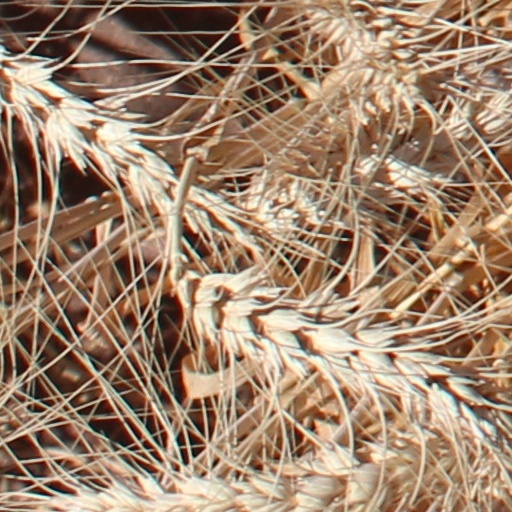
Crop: wheat